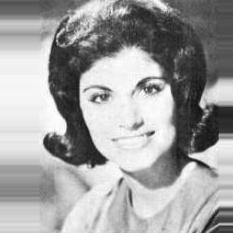
Age: 24